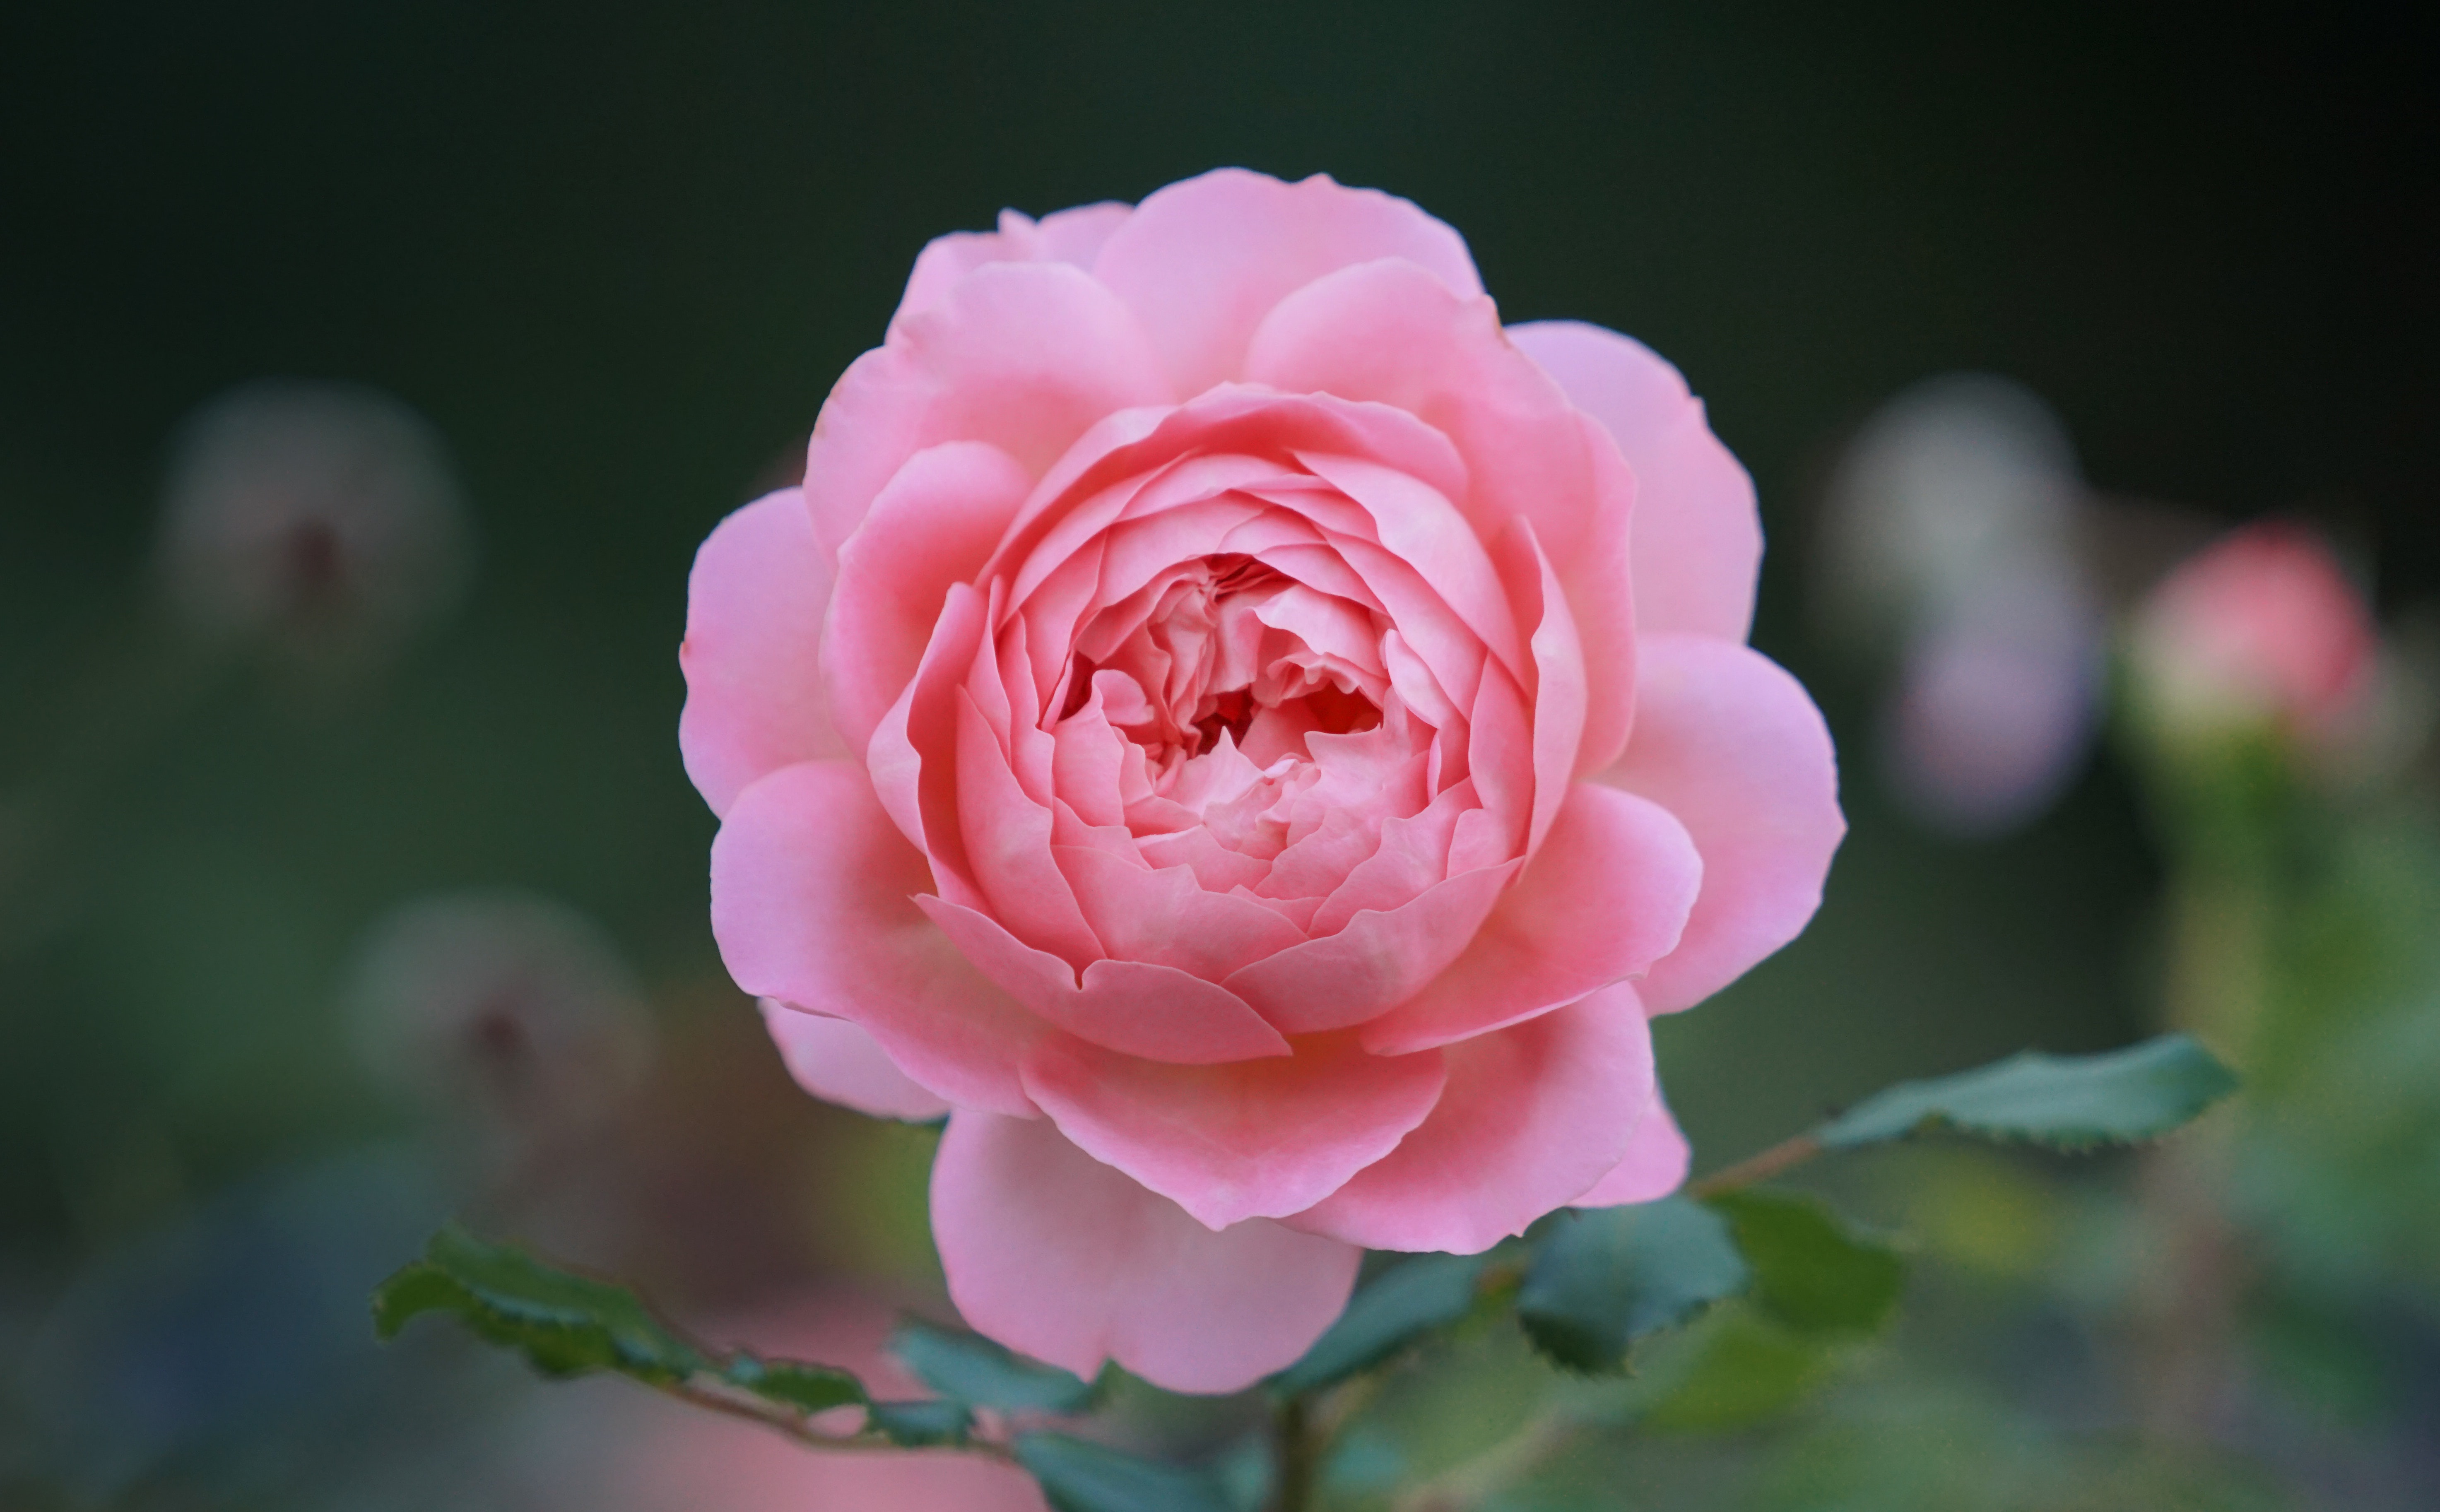
flower, flowering plant, Julia child rose, petal, pink, garden roses, rose, floribunda, rose family, rosa centifolia, plant, botany, rose order, china rose, japanese camellia, Hybrid tea rose, camellia, close up, peony, photography, plant stem, annual plant, theaceae, rosa wichuraiana, shrub, camellia sasanqua, macro photography, wildflower, begonia, herbaceous plant, perennial plant, pink family